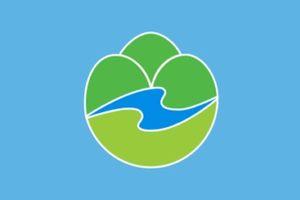
Kawanehon est un bourg du district de Haibara, dans la préfecture de Shizuoka, au Japon. Il est membre de l'association Les Plus Beaux Villages du Japon.